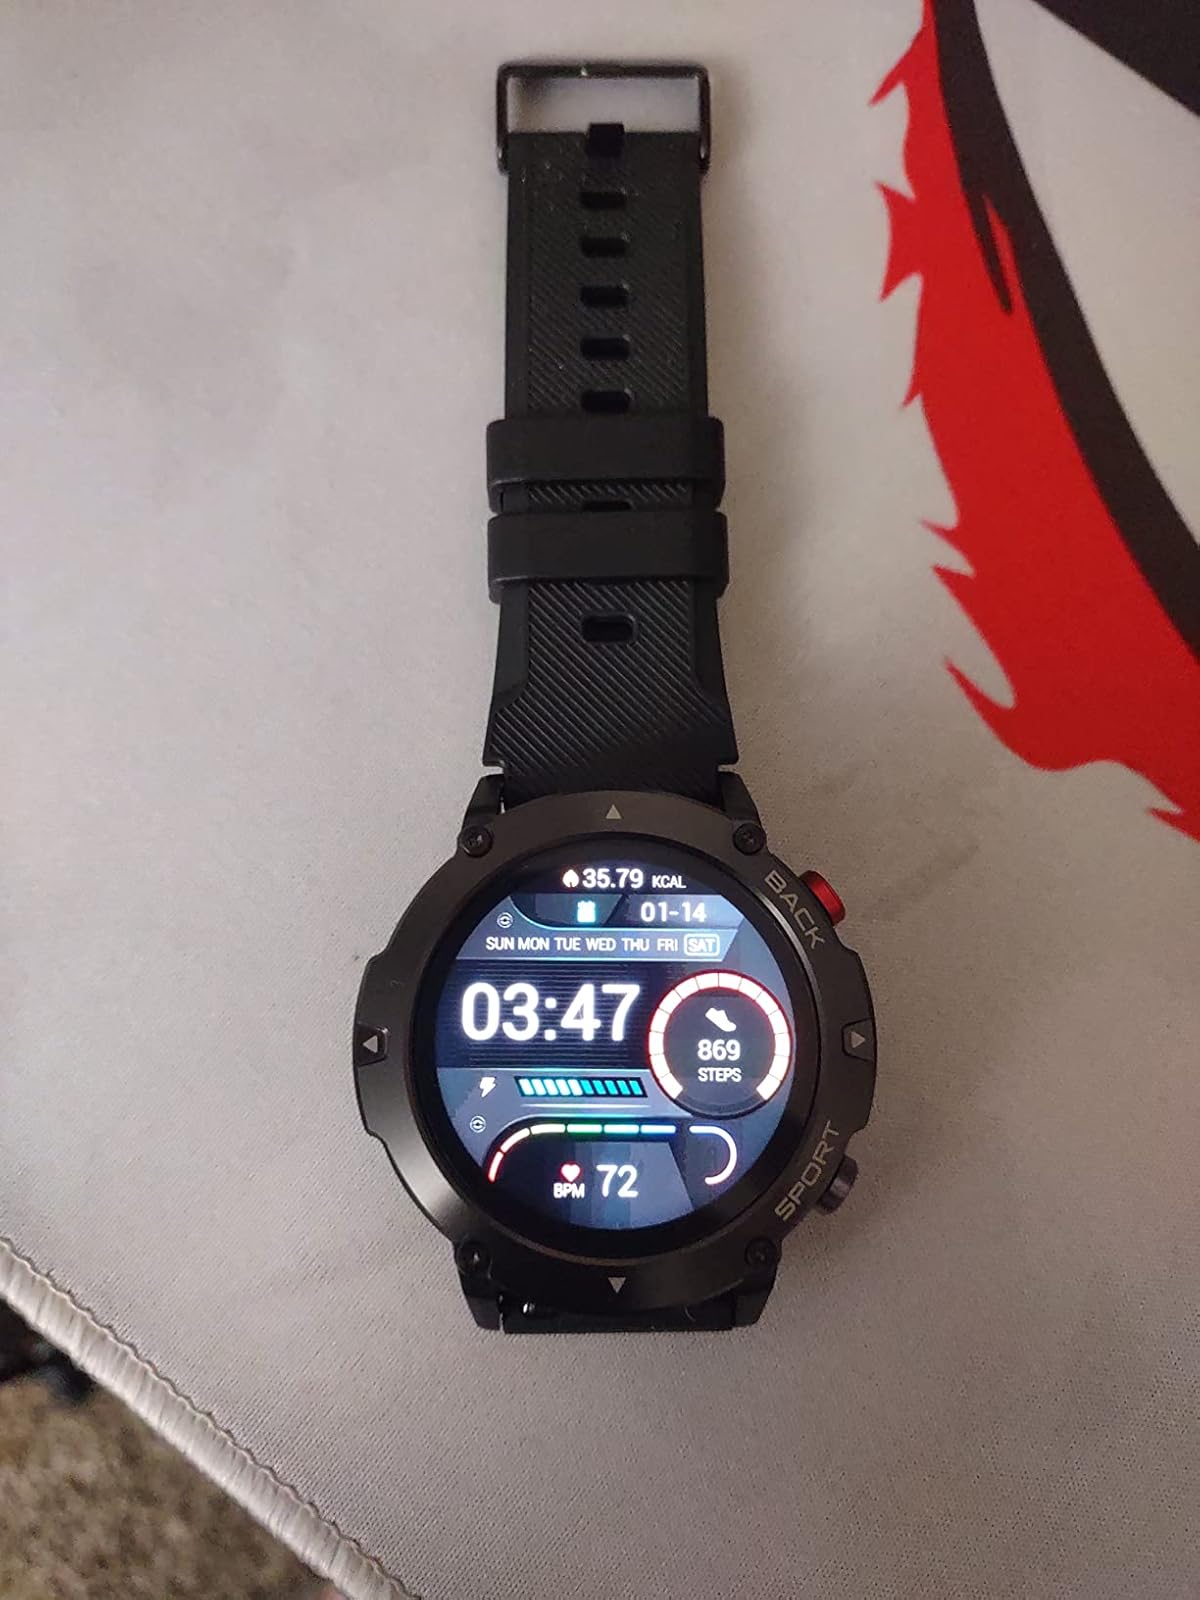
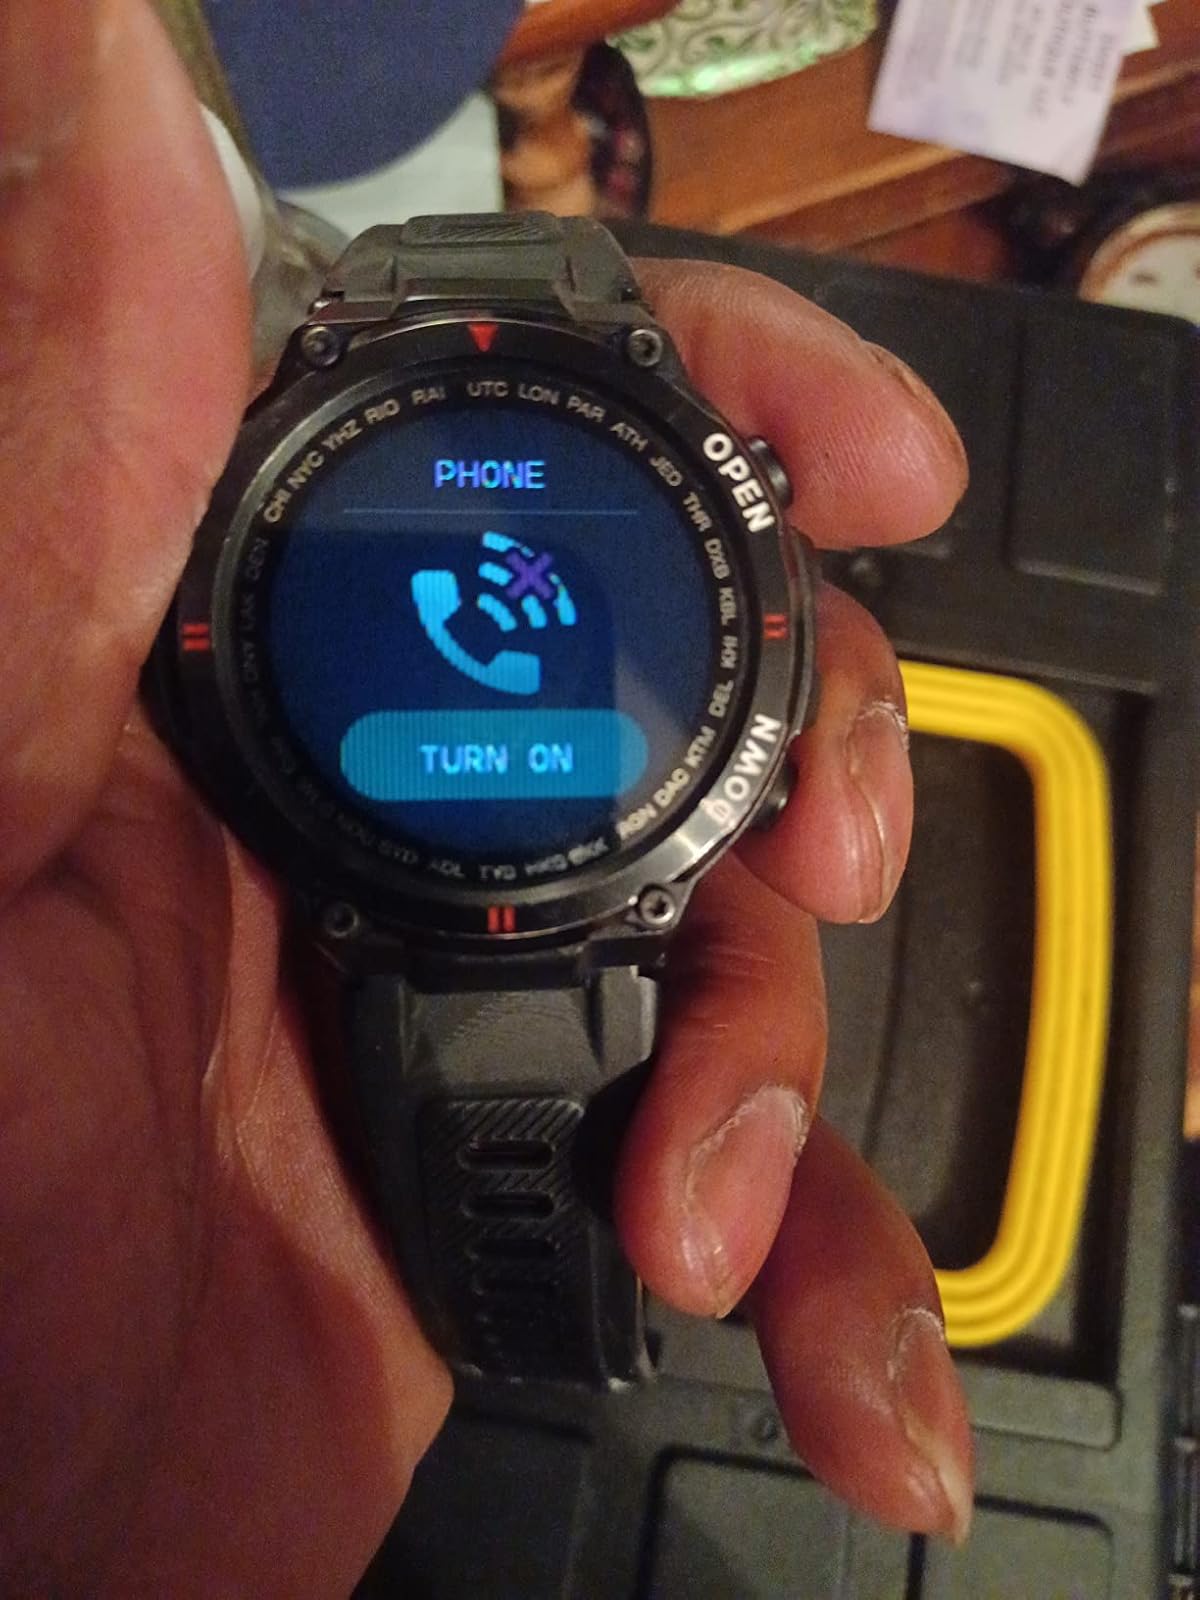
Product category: smartwatch
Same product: no